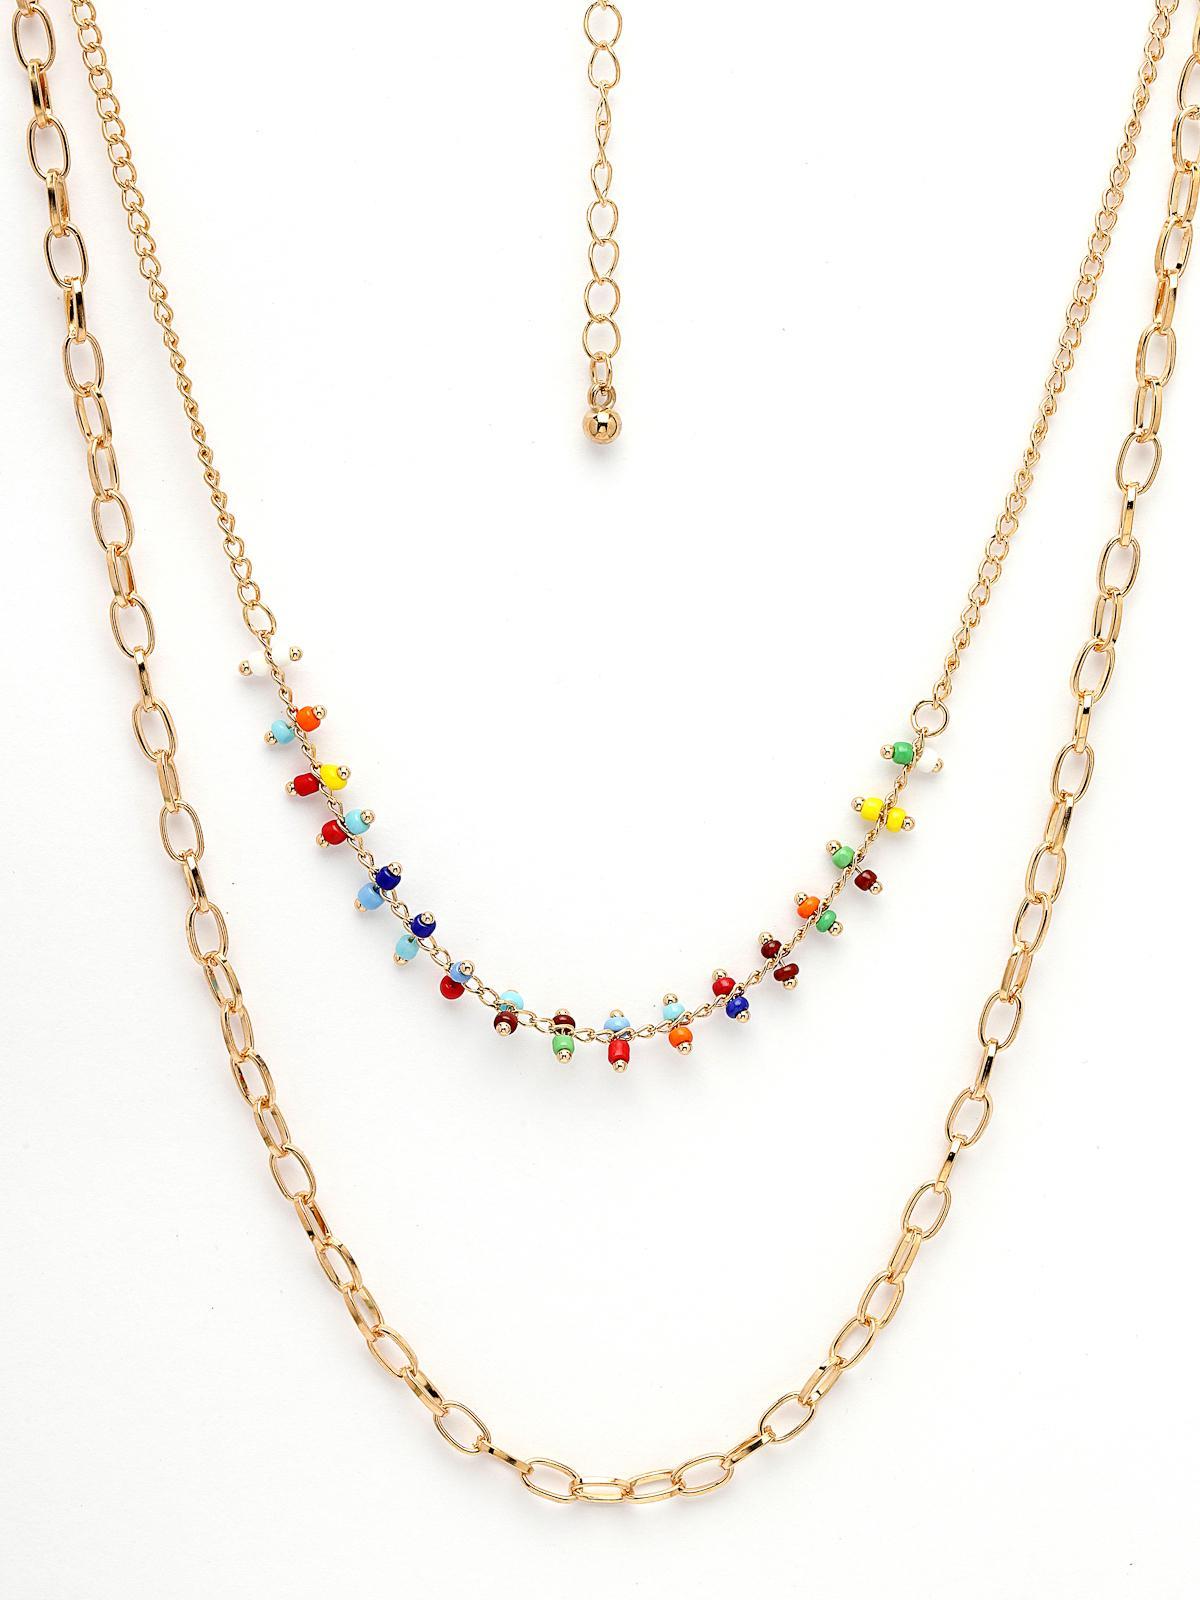
Scintillare by Sukkhi Eye-Catchy Multicolor 2 Layered Gold Plated Choker Necklace for Women & Girls |Birthday Gift for Girls And Women Anniversary Gift for Wife| Gifts Collection|N106597
Type: Necklaces & Pendants
Brand: Scintillare by Sukkhi
Price: Rs. 299
 Elevate your style with the Eye-Catchy Multicolor 2-Layered Gold Plated Choker Necklace by Scintillare from Sukkhi. This trendy and vibrant necklace is a stunning accessory for women and girls. The multicolored design adds a playful and chic touch, making it an ideal birthday or anniversary gift. Transform your look with this eye-catching piece from Scintillare's Gifts Collection, a perfect blend of contemporary fashion and vibrant elegance.Disclaimer:There may be slight variation in shade and colour due to photographic effects and monitor settings
Included: 1 Necklace